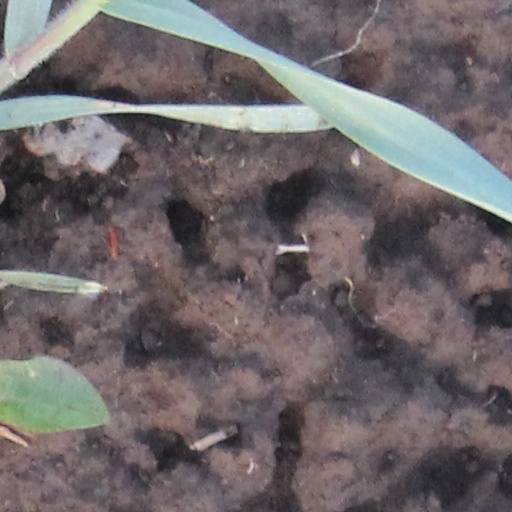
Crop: wheat